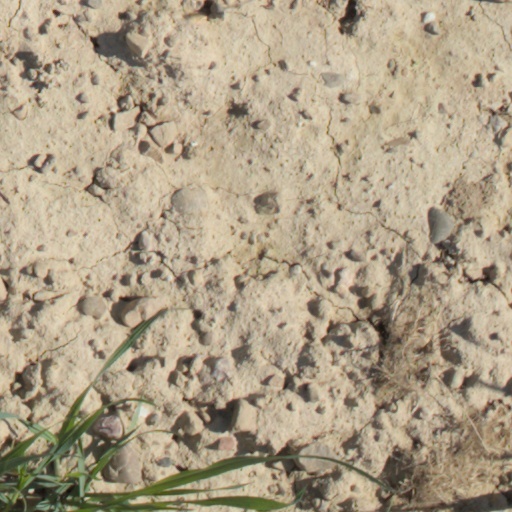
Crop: wheat